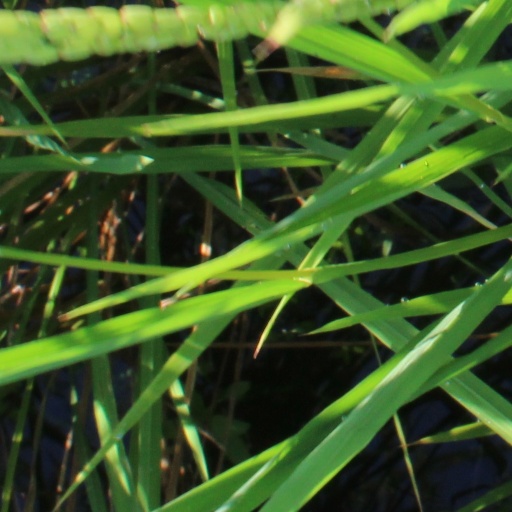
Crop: rice